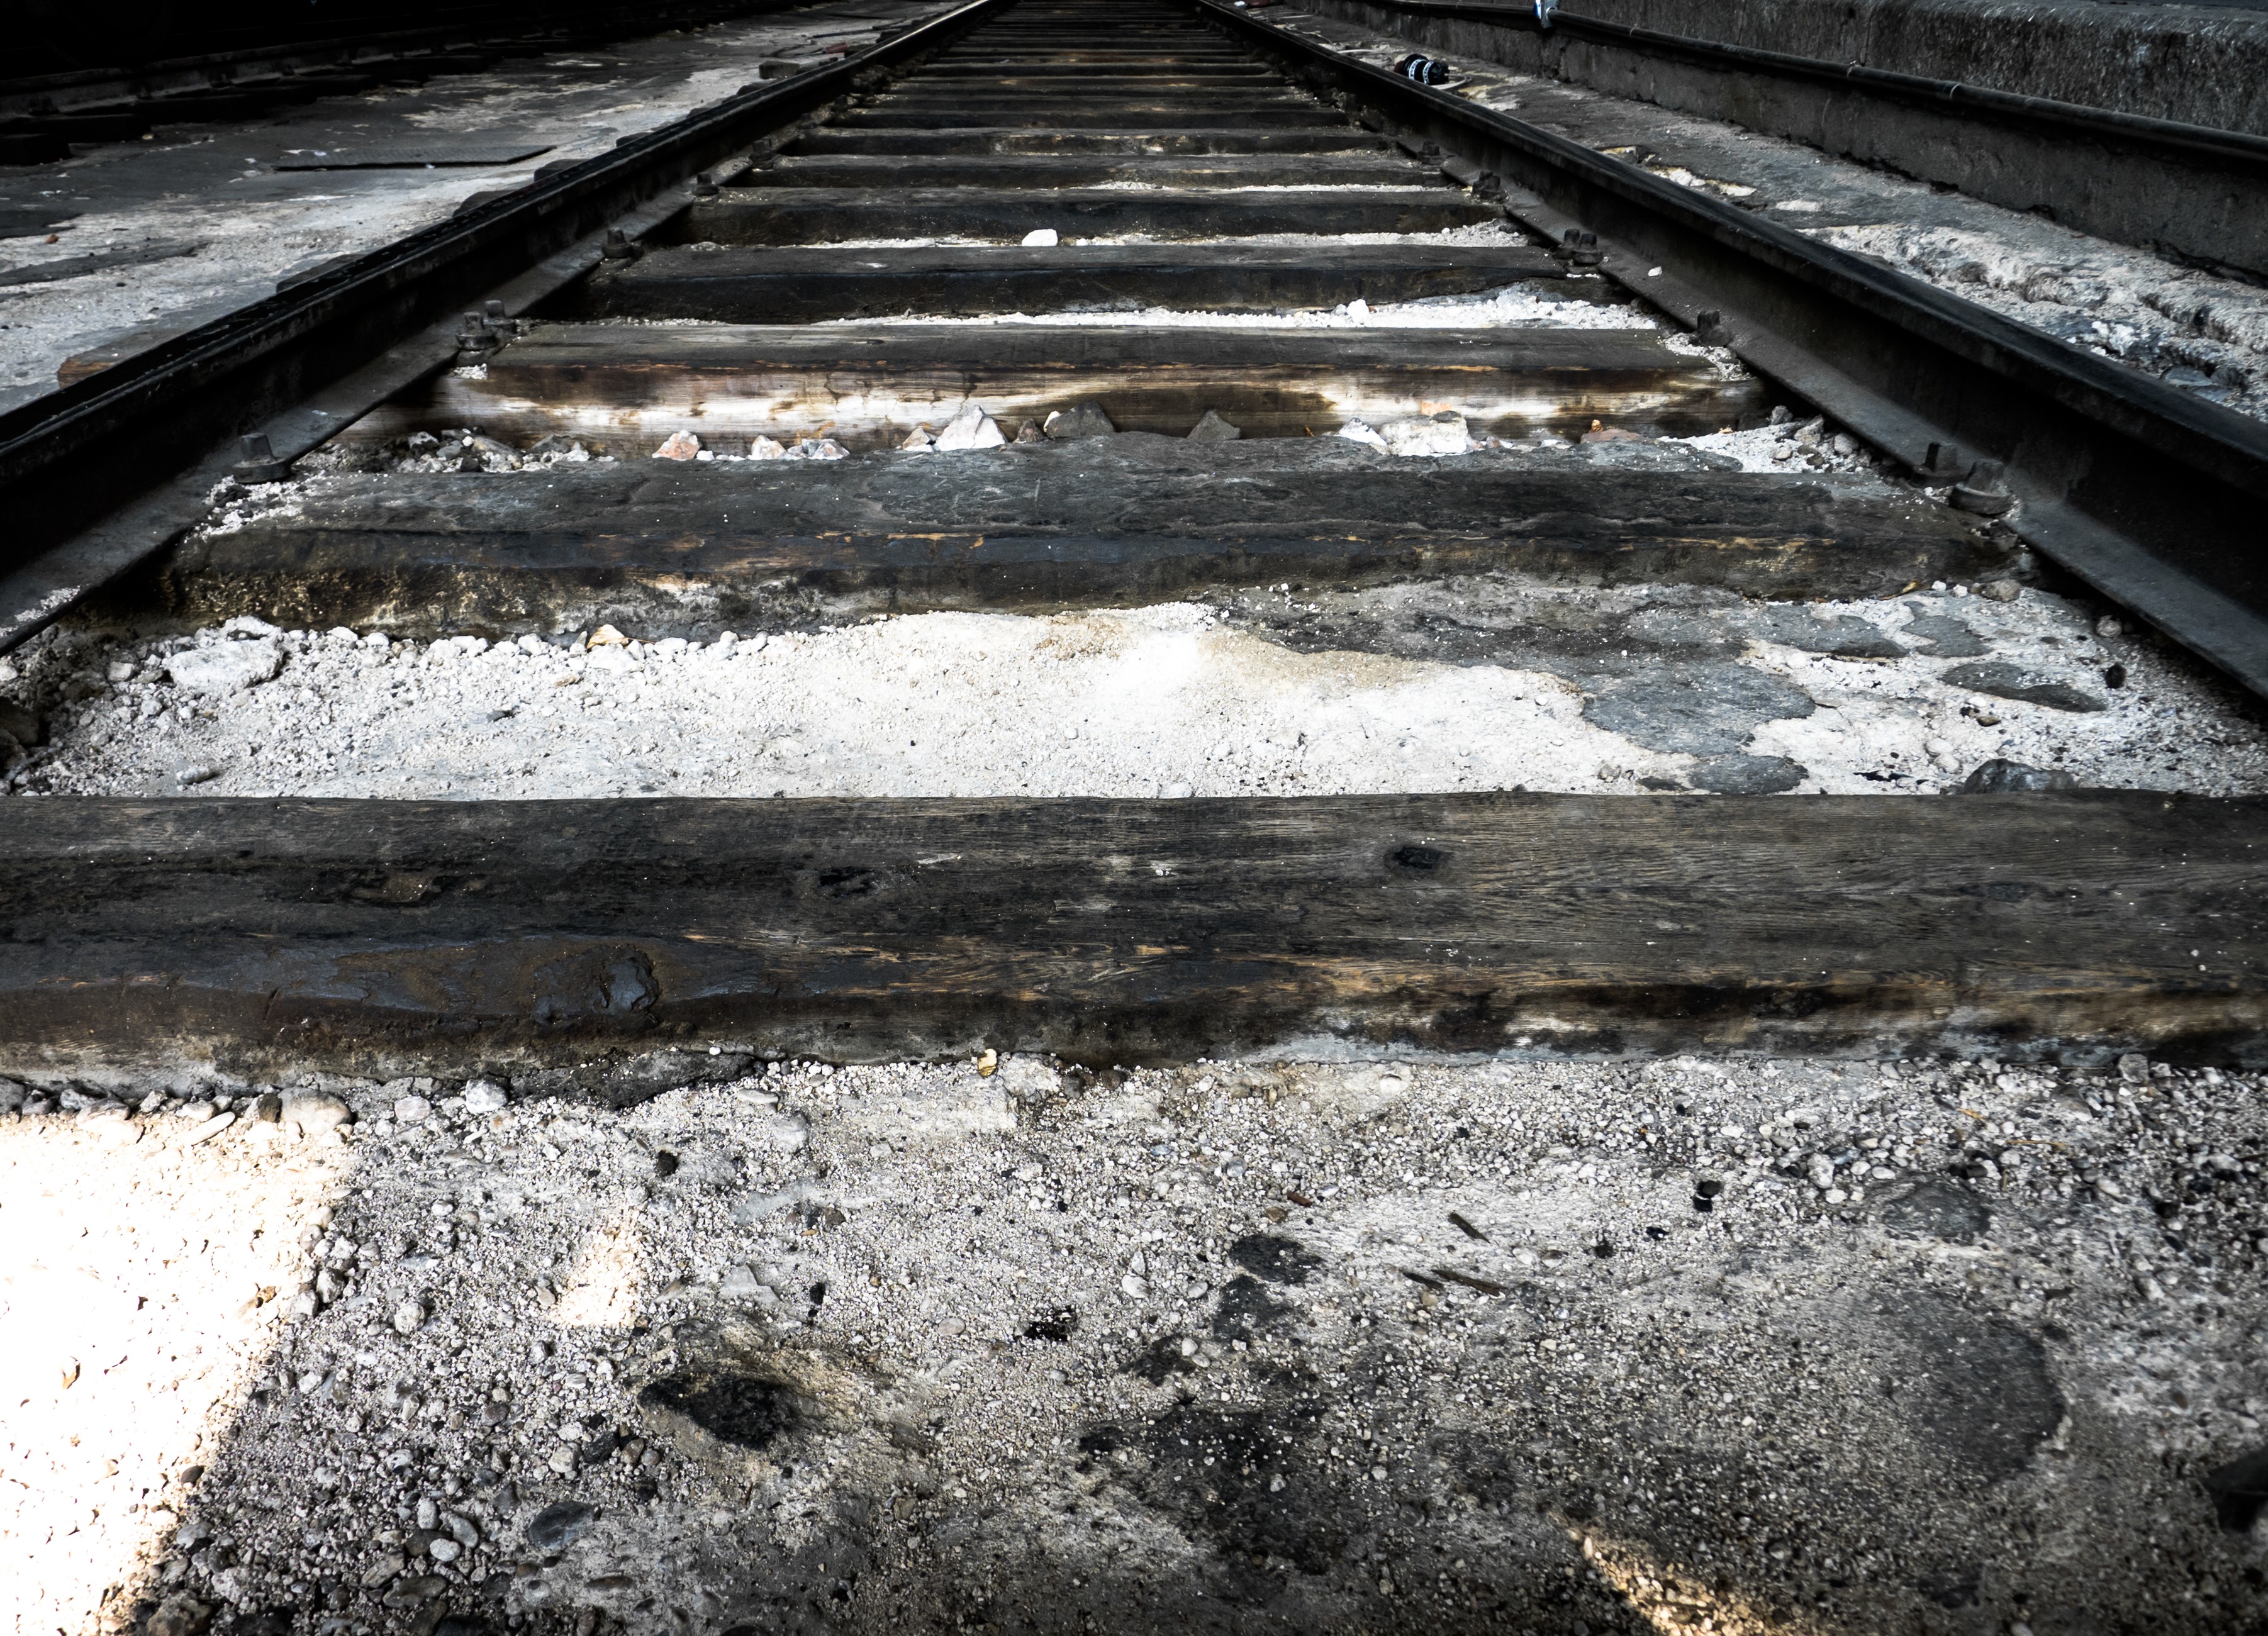
horizon, wood, track, railway, perspective, wall, train, asphalt, travel, steel, transport, line, distance, endless, infinity, material, iron, via, the end, road surface